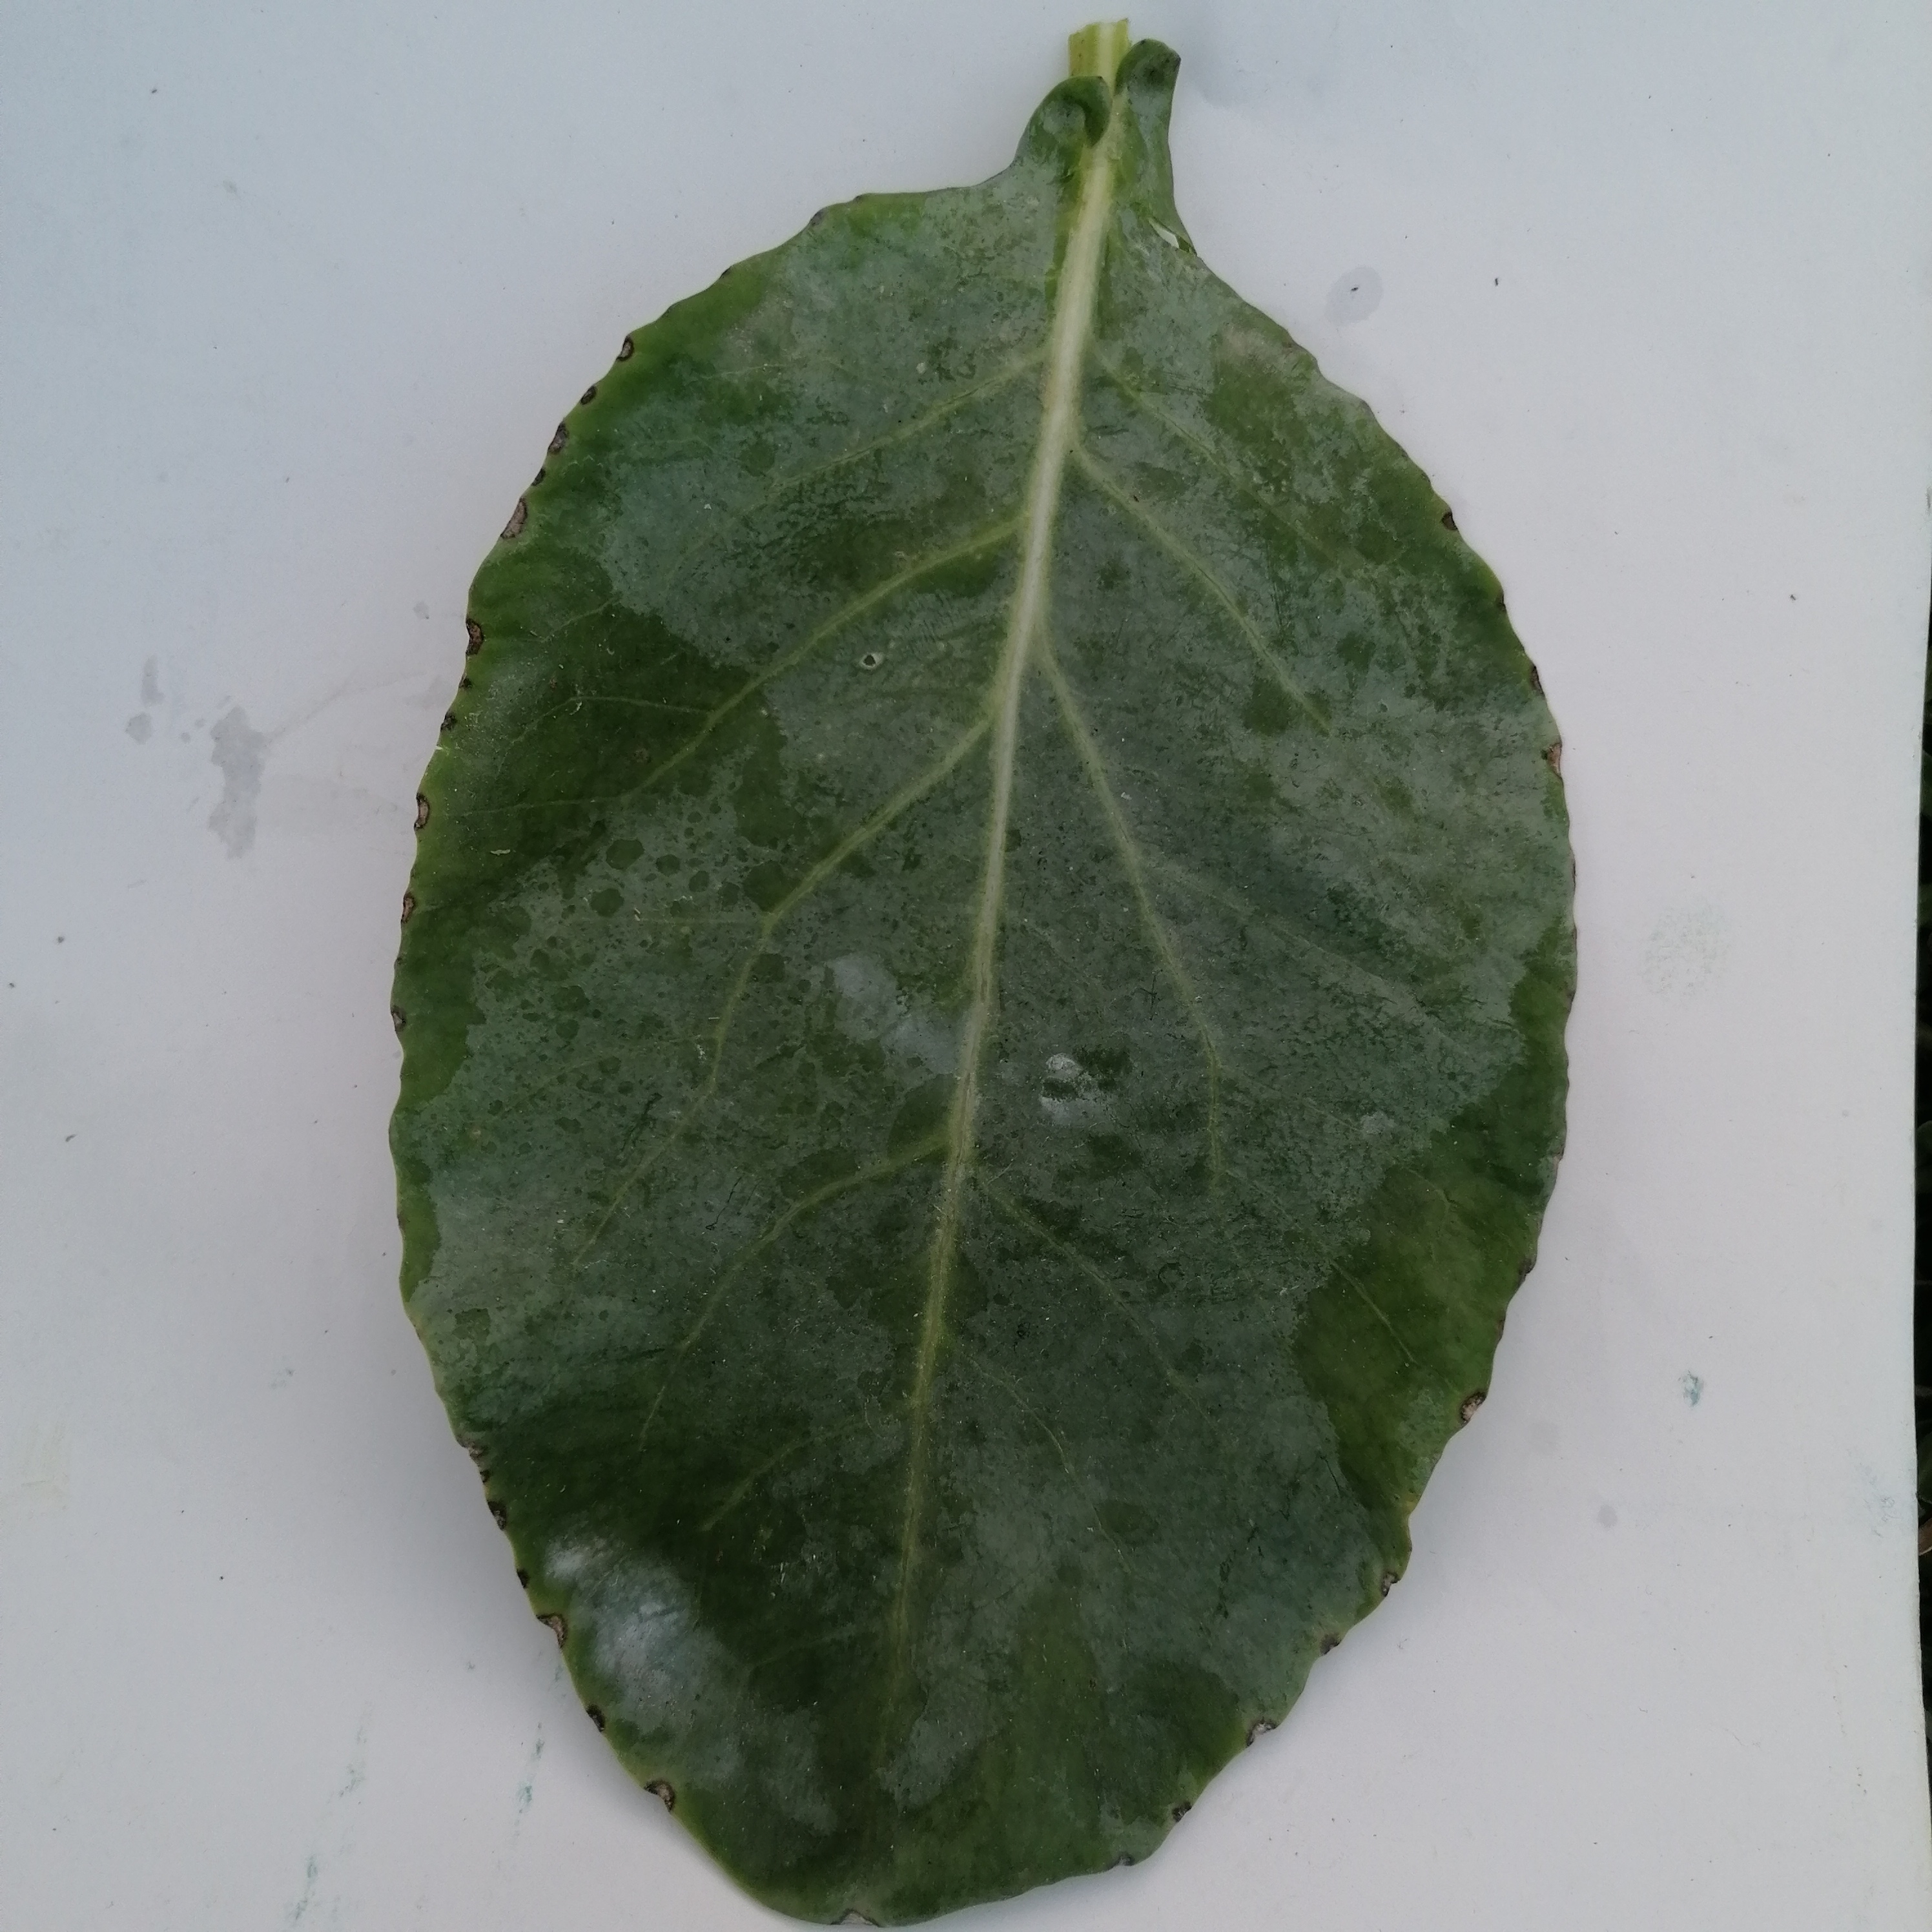
Label: Healthy